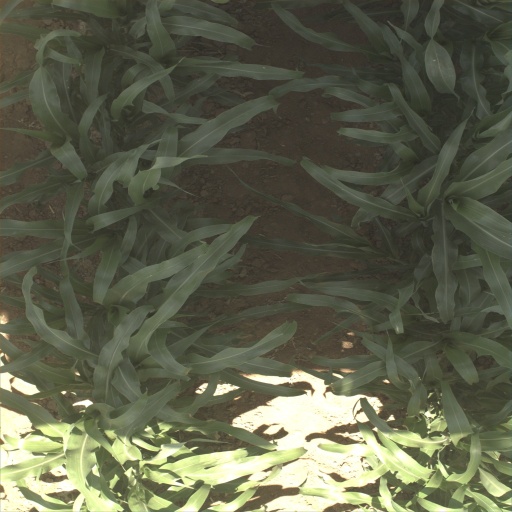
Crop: sorghum